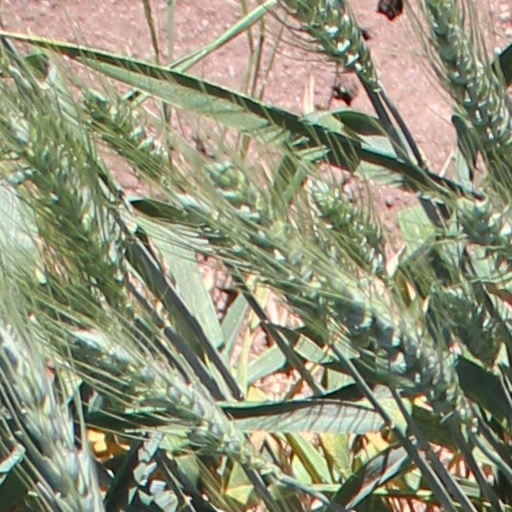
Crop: wheat